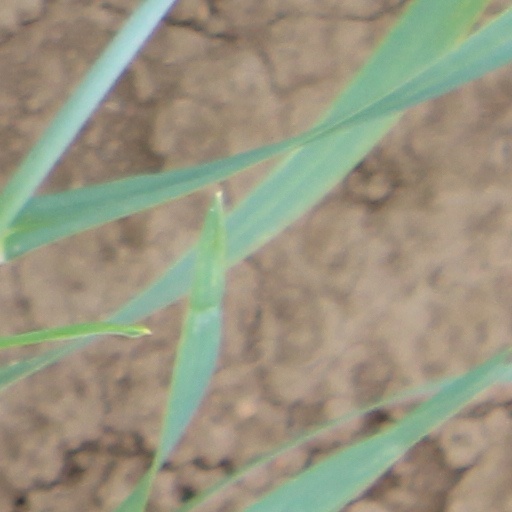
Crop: wheat